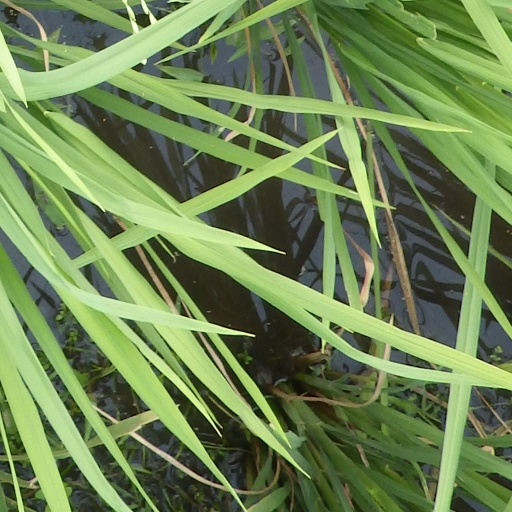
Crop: rice